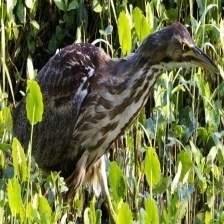
Species: AMERICAN BITTERN
Scientific name: BOTAURUS LENTIGINOSUS